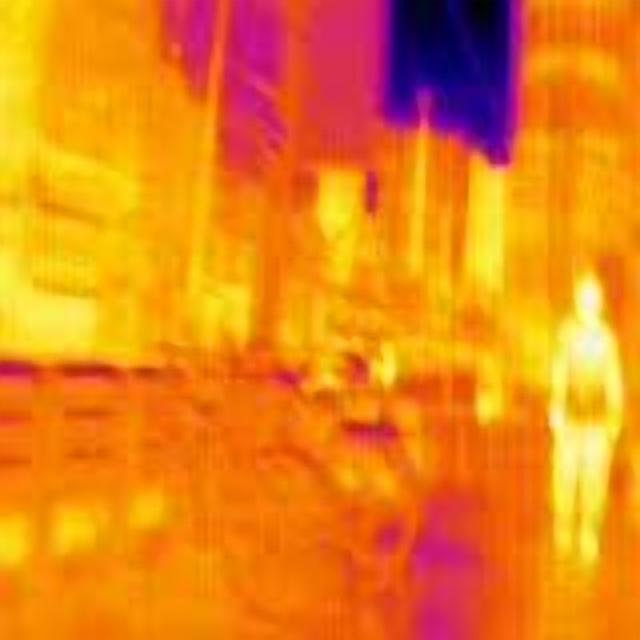
Detected objects:
label: person